Mozilla Composer

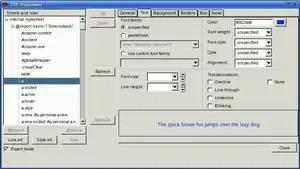
Nvu CSS editor

Nvu complies with the W3C's web standards. By default, pages are created in accordance to HTML 4.01 Transitional and use CSS for styling, but the user can change the settings and choose between: